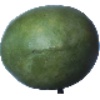
Label: Mango 1